Copenhagen Central Station

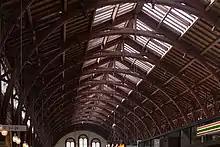
The wooden arch construction of the station halls

The station is designed in National Romantic style, a Nordic architectural style that was part of the National Romantic movement during the late 19th and early 20th centuries, and which is often considered to be a form of Art Nouveau. The prominent materials are brick, slate and granite, and a host of decorative details have been added. Inspired by Herholdt's railway station, Wenck also used a wooden arch construction both in the two departure and arrival halls and in the 6 arches over the platforms. It was probably just as much a stylistic choice, since Wenck rarely used cast iron. However, the entire railway station's foundation, basement and the platform that support the railway station site are made of reinforced concrete.